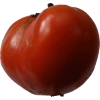
Label: tomato